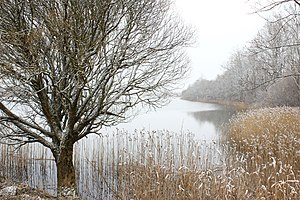
Kazdangas pagasts
Sø i Kazdangas pagasts
Kazdangas pagasts er en territorial enhed i Aizputes novads i Letland. Pagasten havde 1.511 indbyggere i 2010 og 928 indbyggere i 2016 og omfatter et areal på 133,90 kvadratkilometer. Hovedbyen i pagasten er Kazdanga.